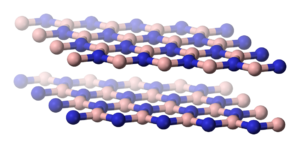
Le nitrure de bore est un composé chimique de formule BN. C'est une céramique réfractaire ultradure et semiconductrice. Il est isoélectronique avec le carbone et, comme ce dernier, existe sous plusieurs polymorphes, les plus courants étant le nitrure de bore hexagonal, noté h-BN, analogue au graphite, et le nitrure de bore cubique, noté c-BN, analogue au diamant. Le premier est utilisé comme lubrifiant ainsi que dans certains produits cosmétiques, tandis que le second, qui présente une structure cristalline de type sphalérite, est un peu moins dur que le diamant — le c-BN a une dureté Knoop d'environ 48 GPa, contre 70 à 100 GPa pour le diamant — mais avec une meilleure stabilité chimique et thermique — il conserve sa dureté jusqu'à 1 000 °C quand le diamant perd la sienne dès 700 °C. Il existe également du nitrure de bore amorphe, notée a-BN, analogue au carbone amorphe, et une structure plus rare de type wurtzite, notée w-BN, analogue à la lonsdaléite, qui pourrait être plus dure que le polymorphe c-BN.